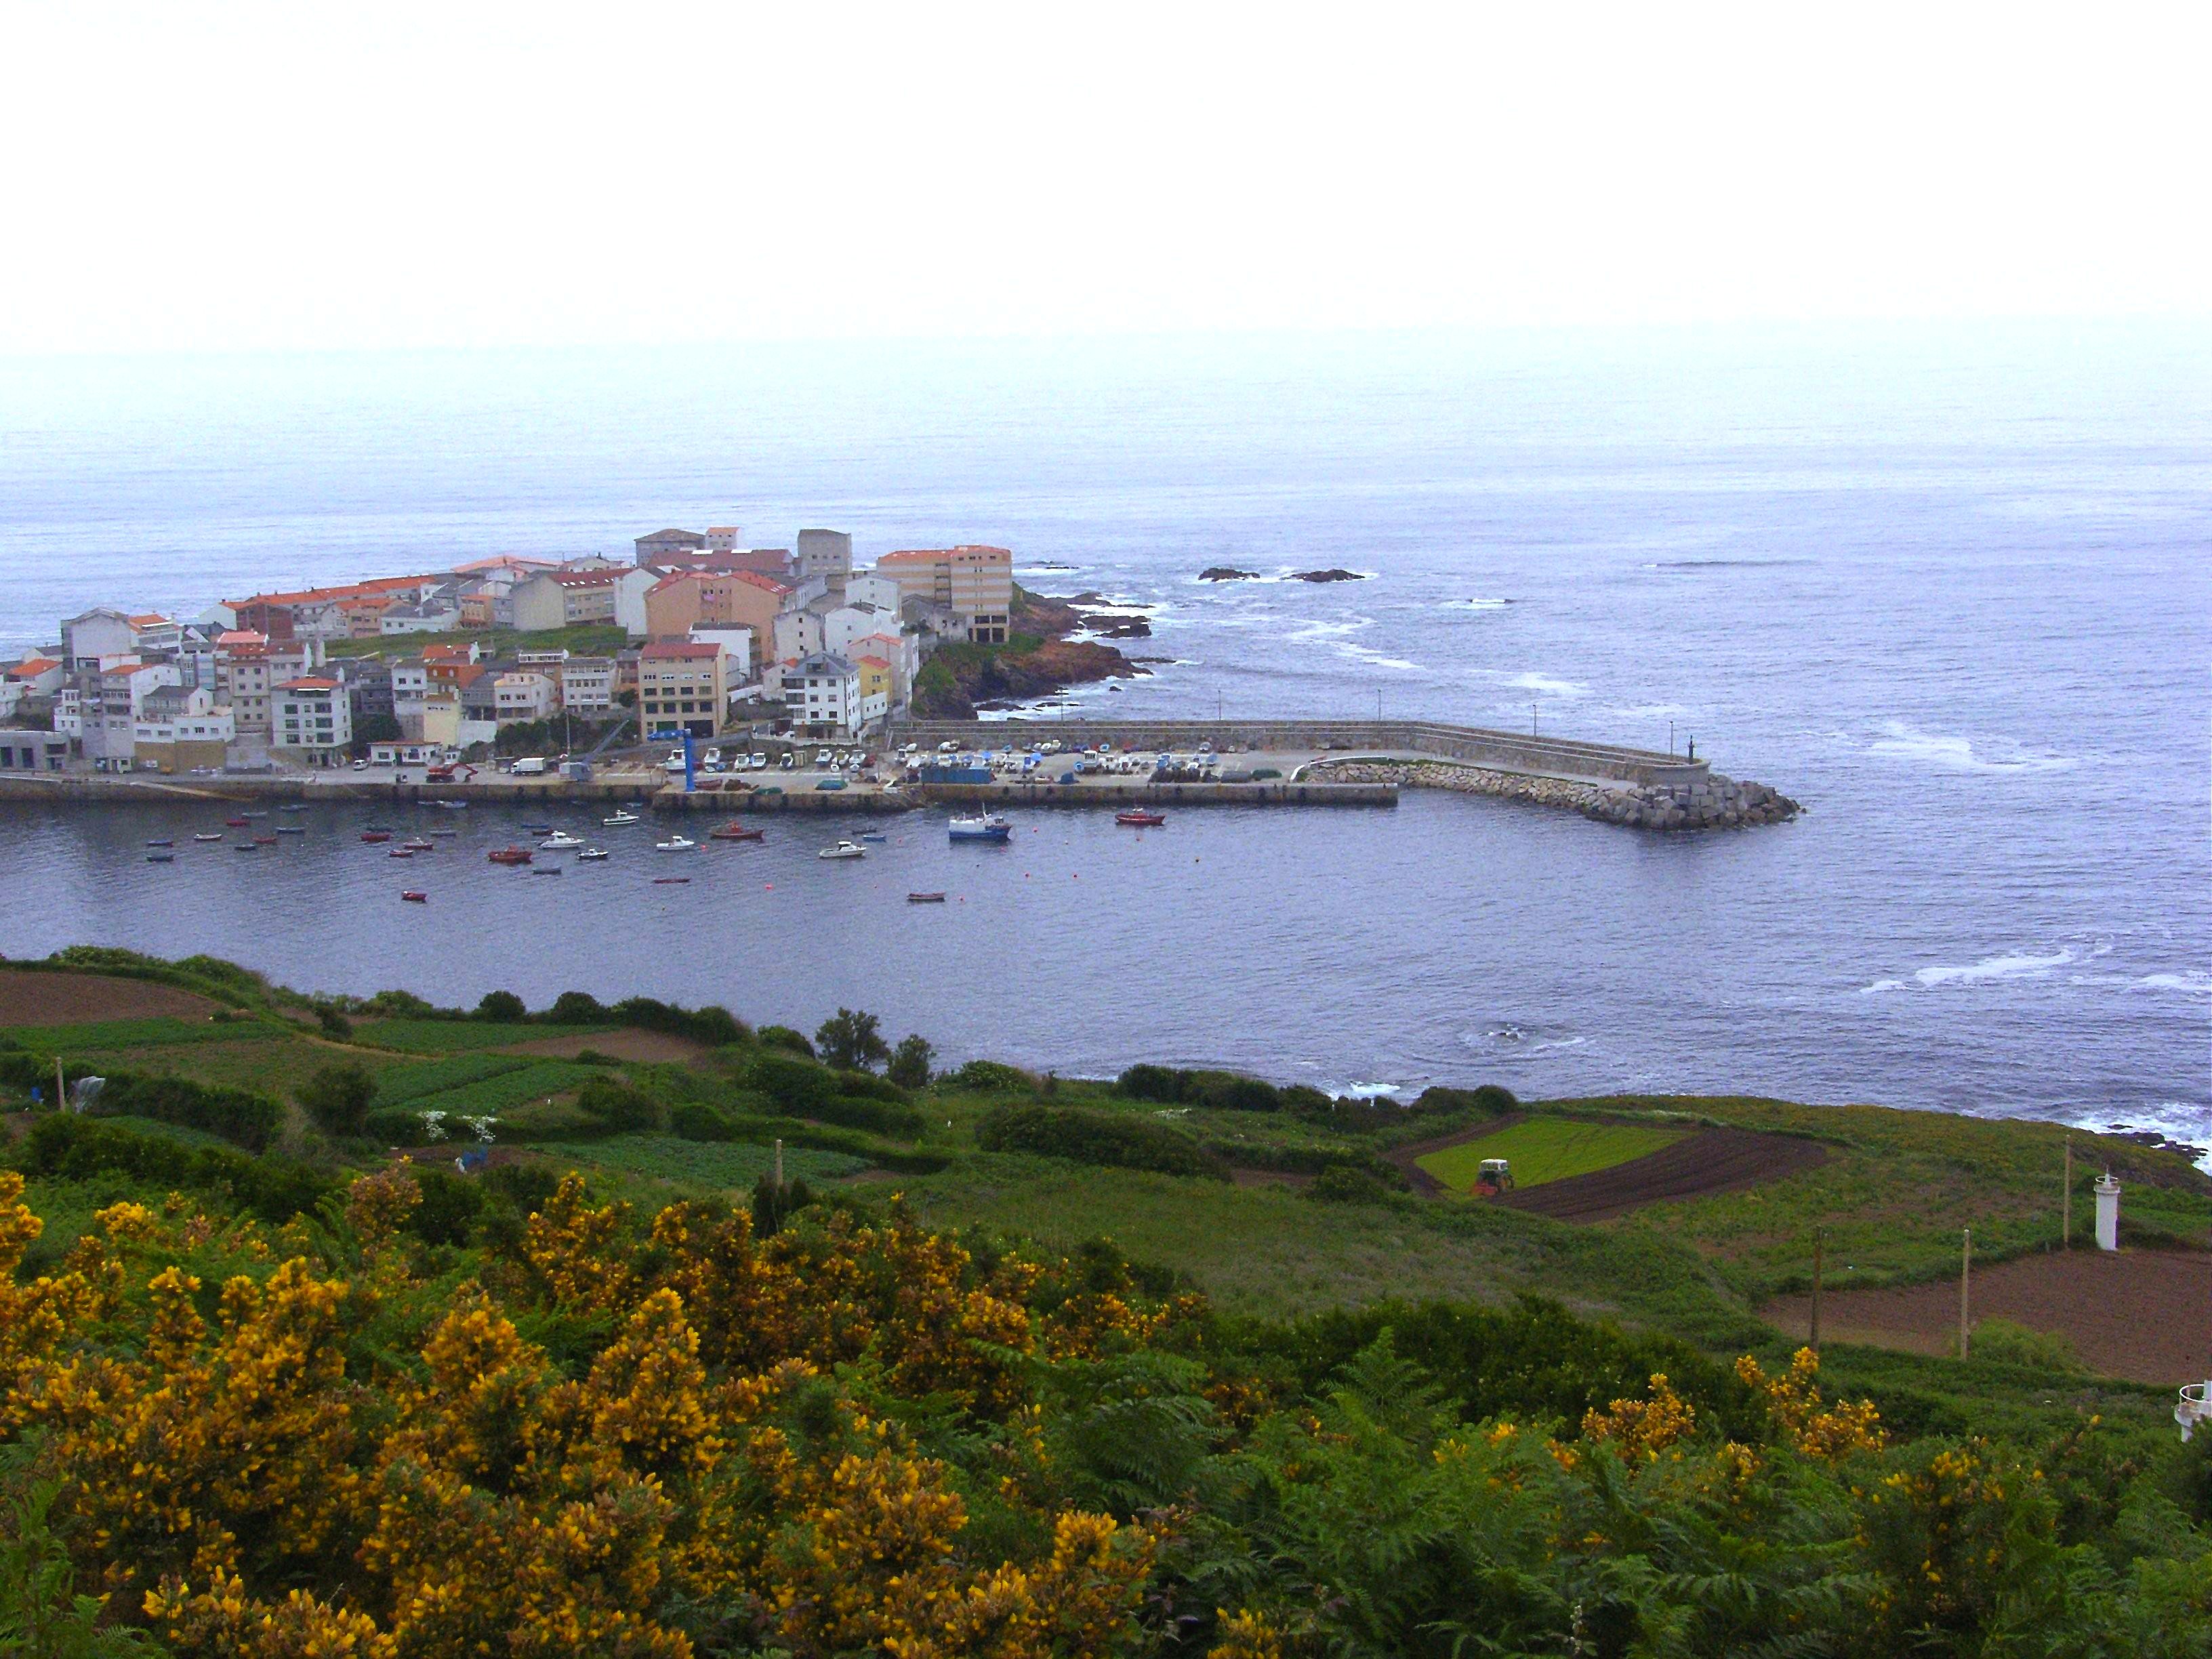
sea, coast, shore, town, panorama, cliff, cove, tower, bay, terrain, spain, espaa, galicia, cape, ggl1, galiza